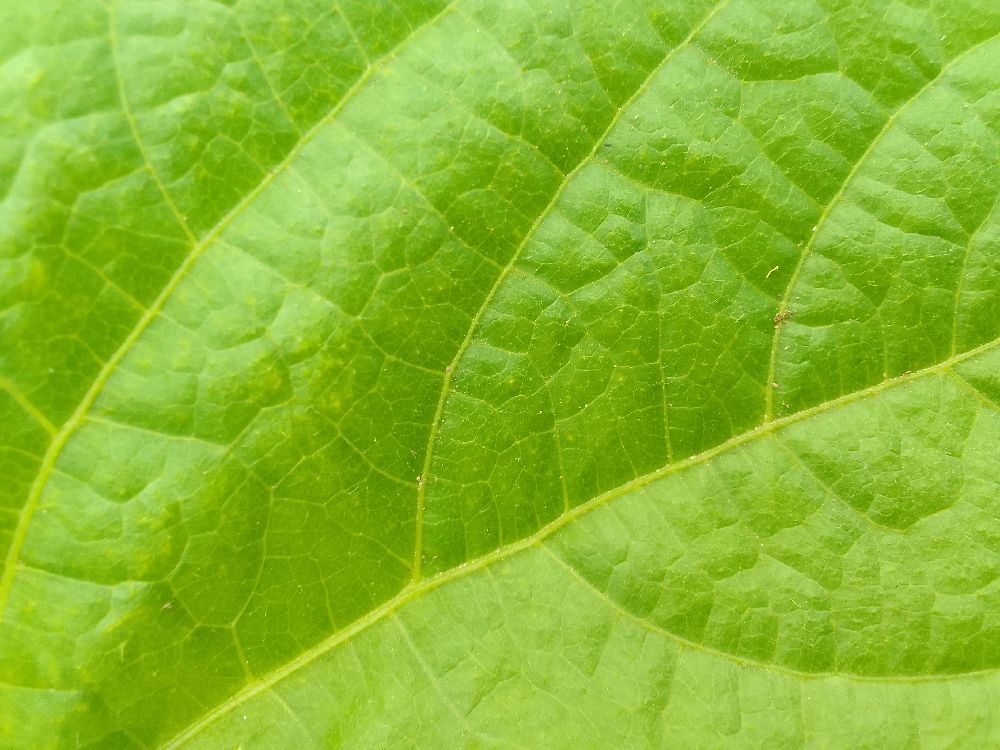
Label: healthy